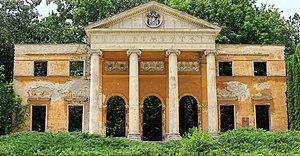
Alcsútdoboz est un village et une commune du comitat de Fejér en Hongrie.